Northampton

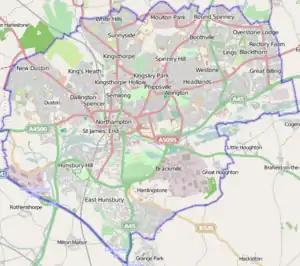
Map of the town suburbs

Northampton was inaugurated as a constituency in 1295; for many centuries it returned two Members of Parliament (MPs) to the House of Commons. Spencer Perceval was elected as one of these in 1796 and became Prime Minister of the United Kingdom in 1809, the only Solicitor General and only Attorney General to have done so, but also the only Prime Minister to be assassinated. The murder was by a highly disgruntled business owner John Bellingham in the House of Commons lobby in 1812. By the late 19th century, Northampton had acquired a reputation for political vanguardism. In 1880, radical non-conformist Charles Bradlaugh was elected as one of the MPs. During one of his election cross-candidate hustings a riot broke out in the Market Square. Local figures of authority called military to disperse it. For some decades following the 1918 general election, representation was reduced to one MP.